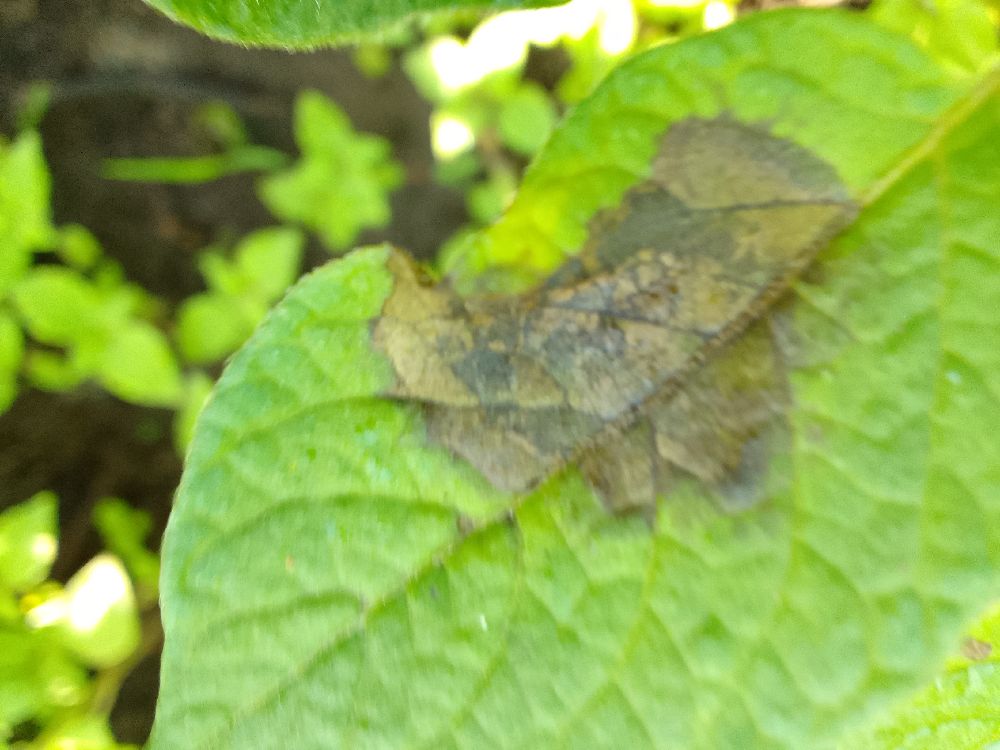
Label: Late blight